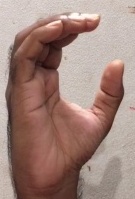
ASL sign: C